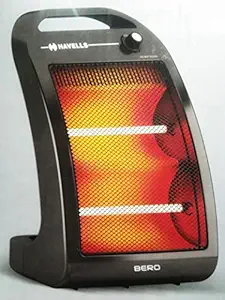
Havells Bero Quartz Heater Black 800w 2 Heat Settings 2 Year Product Warranty
Category: Home&Kitchen
Price: 2439 (list price: 2545)
Rating: 4.1 (25 ratings)
About this product: Two quartz heating tubes|Carry Handle For Easy Portability|front grill for safety|power settings-400w/800w|safety tip over switch|rust free stainless steel reflector